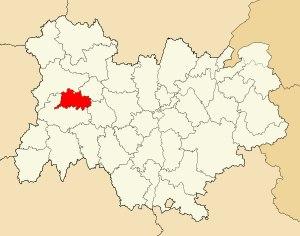
L'arrondissement de Clermont-Ferrand est une division administrative française, située dans le département du Puy-de-Dôme et la région Auvergne-Rhône-Alpes.